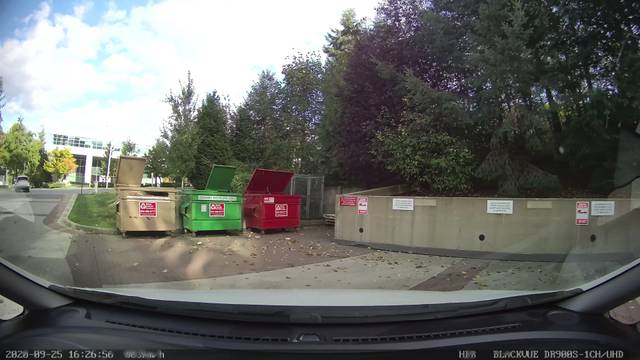
Region: Canada
Coordinates: 49.254, -123.011